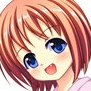
Portrait style: Anime Portrait